Colin Gilray

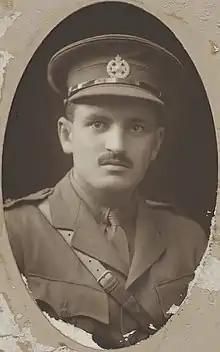

Colin Macdonald Gilray (17 March 1885 – 15 July 1974) was a Scottish-born rugby union player, soldier and educationalist. He represented both New Zealand and Scotland in rugby union and won the Military Cross during World War I as a captain in the British Rifle Brigade. A Rhodes Scholar, he became headmaster of both John McGlashan College in Dunedin, New Zealand, and Scotch College, Melbourne, and served as deputy chancellor of the University of Melbourne on two separate occasions.